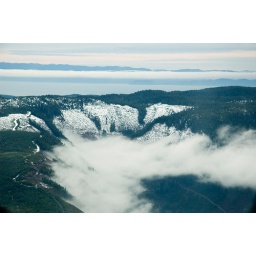
The clouds were settling in the valleys as the winds from the ocean were clearing the higher ones.